Wetland deposits in Scandinavia

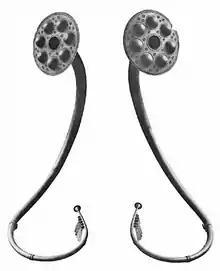
Brudevælte Lurs from Brudevælte, Denmark

In Scandinavia, the Bronze Age is viewed as starting around 1700 BCE. The period is named after the rapid rise in the number of bronze artifacts which have been discovered from this period, many of which had been deposited in wetlands. Other however were deposited on dry land sites, with it appearing that these items were often treated in the same manner regardless of the place of deposition. Depositions in the Bronze Age of this area are often characterized by the general absence of wooden platforms, earthenware vessels, bones, and wooden figurines, which are present in other periods. Only in a few examples are earthenware vessels, bones and figurines present from this period, in what are typically highly isolated depositions.